Sudanese in the United Kingdom

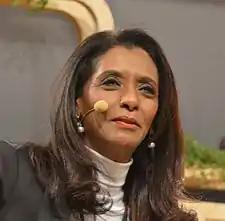
Zeinab Badawi at Nobel Week Dialogue in Stockholm 2016.

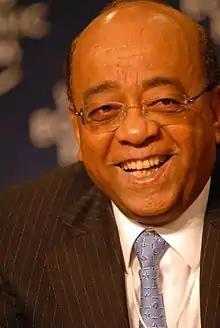
Mo Ibrahim, Sudanese-born British entrepreneur and billionaire at the 2007 World Economic Forum on Africa in Cape Town.

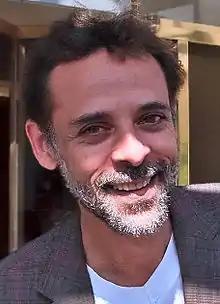
Alexander Siddig at the 2009 Toronto International Film Festival.

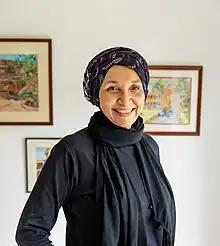
Leila Aboulela, award-winning Sudanese writer who writes in English and lives in Scotland.

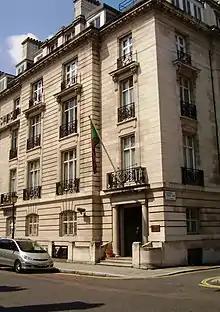
The Embassy of Sudan in London

Numerous community groups and organisations have been established across the UK that cater for the country's Sudanese community, from political organisations and trade unions to refugee organisations and other social and community groups. Some groups conform to and are generally based around Sudanese political parties and professional bodies such as the Umma Party and the Sudanese Doctors' Union. The Sudan Human Rights Organisation and the Sudan Organisation Against Torture are two national non-political organisations that have been set up by Sudanese in exile in the UK, and there are also refugee groups that have been set up across the UK to help new immigrants and asylum seekers to adapt to the British lifestyle and help with any other problems and issues. Besides these bodies and entities, there are a number of less informal social and culture groups that have been set up by Sudanese in the UK (examples of these are the Sudanese Family in Oxfordshire, Leeds Sudanese Community Association, and the Sudanese Coptic Association). Sudanese nationals in the UK are represented by the Embassy of Sudan on Cleveland Row, London, England.